Describe the emotion expressed in this image:  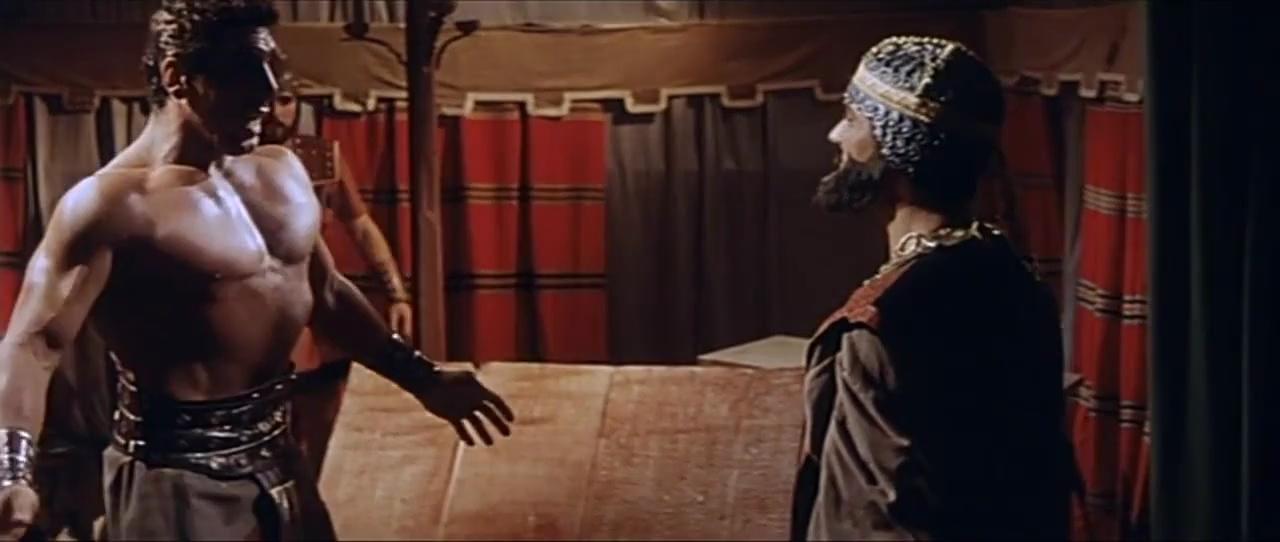
This person displays Suffering, valence and arousal with low intensity.